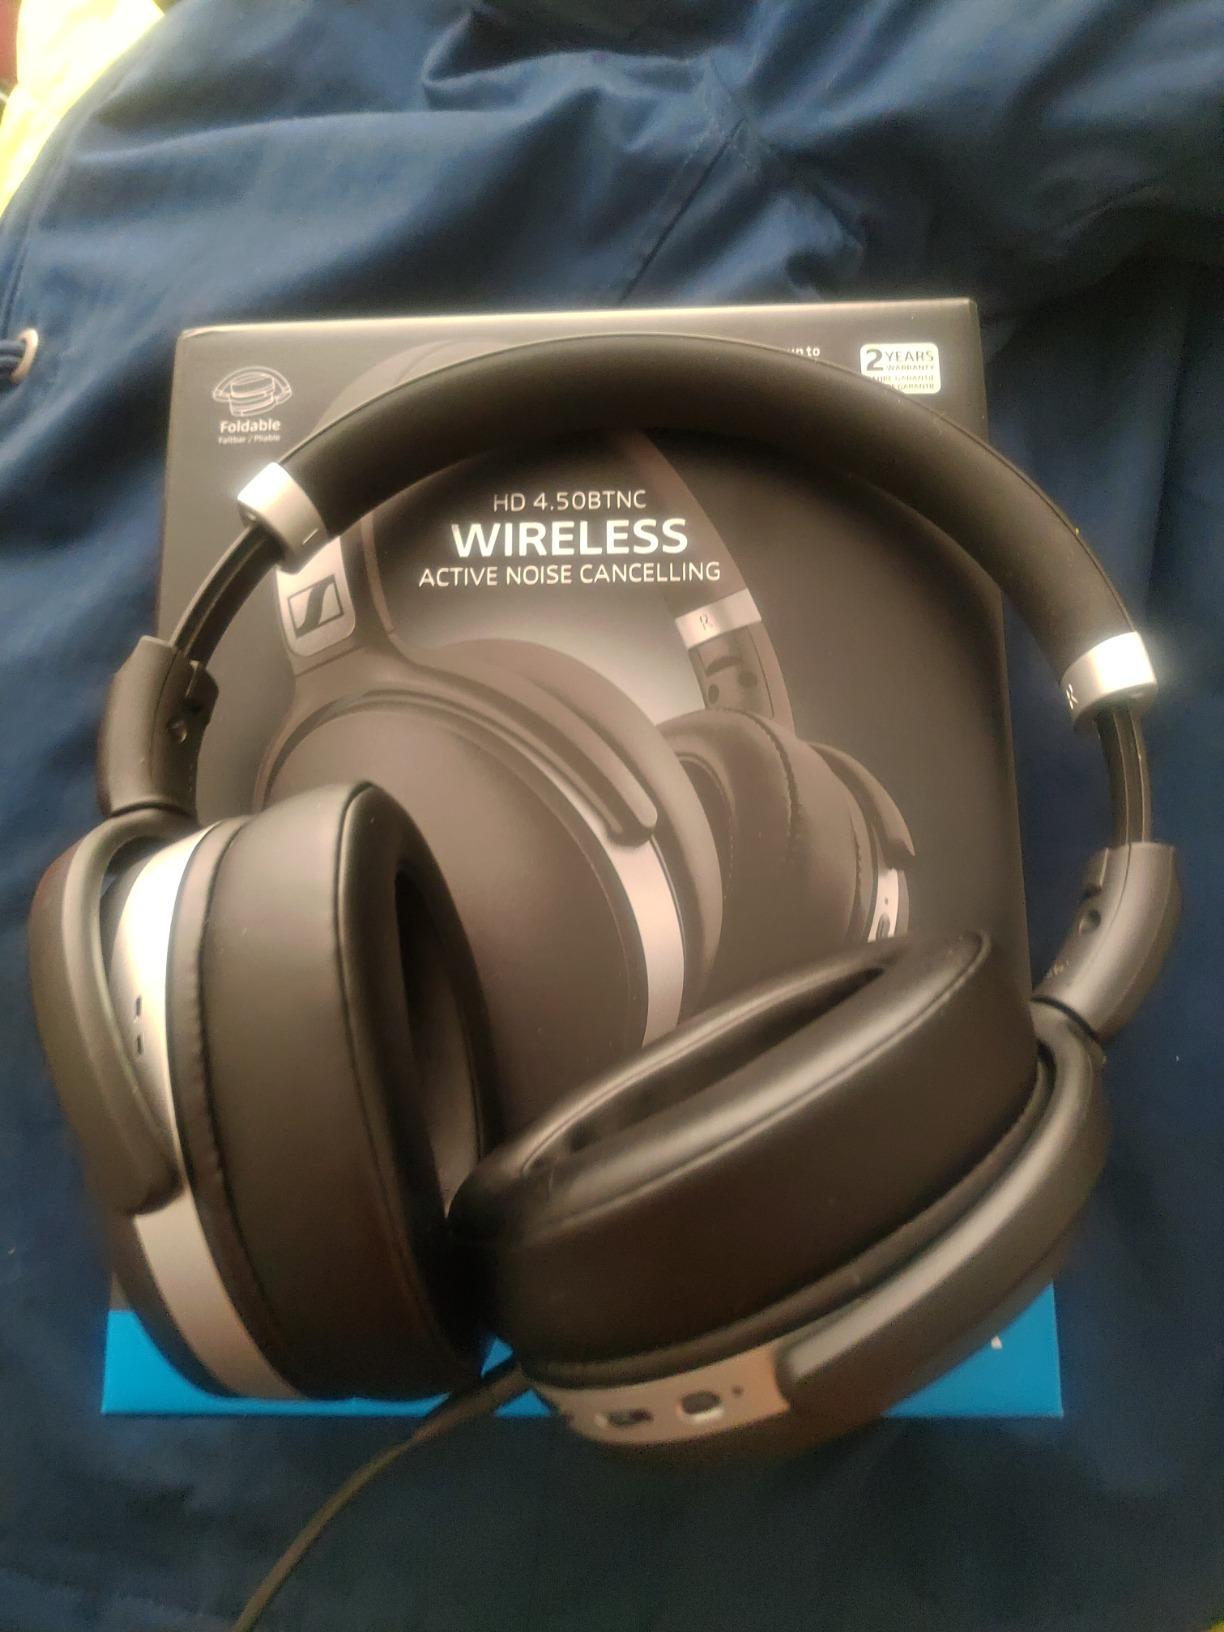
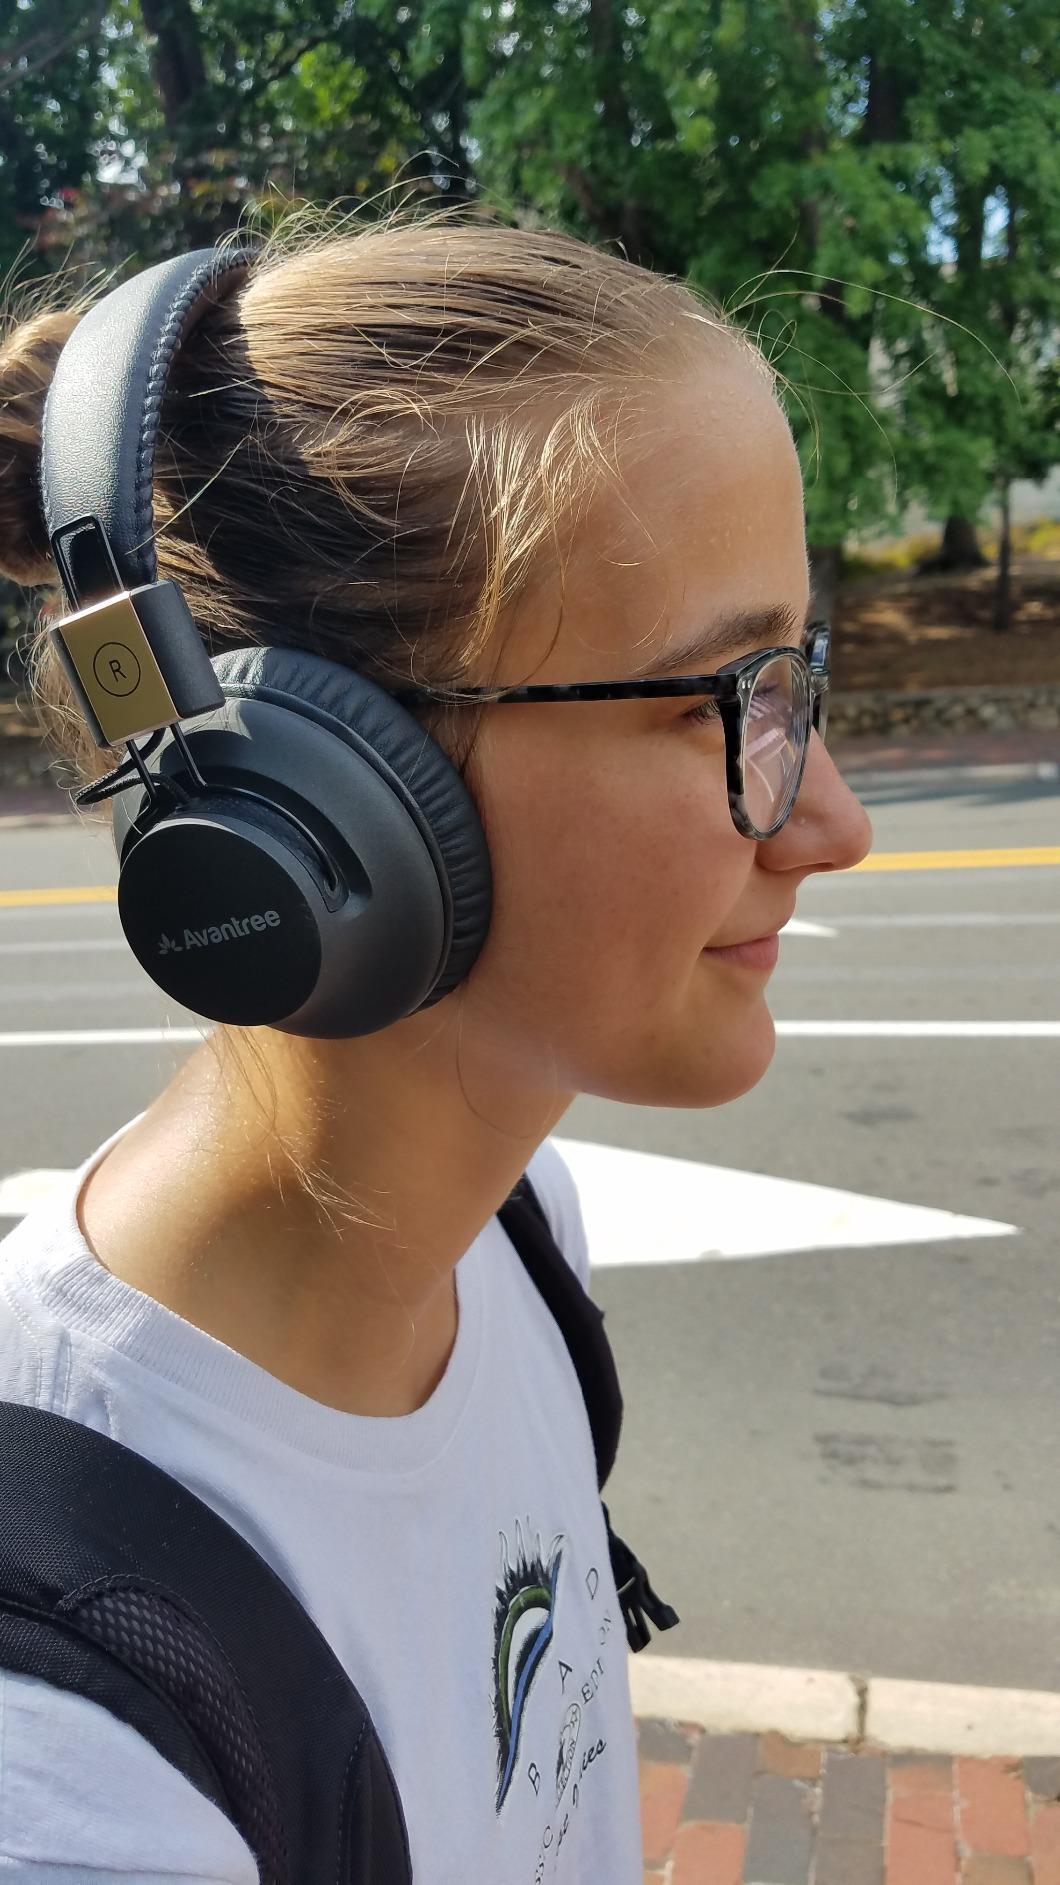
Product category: headphones
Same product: no